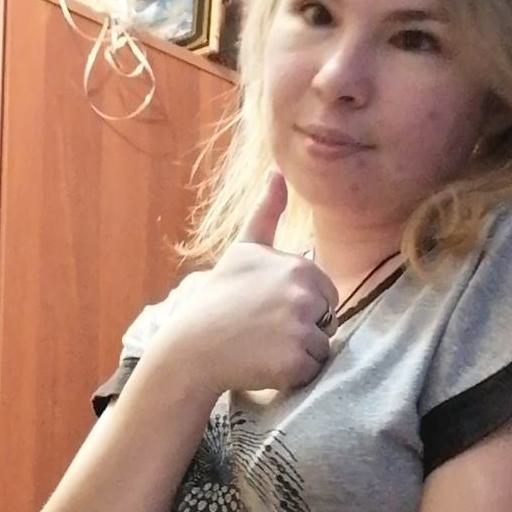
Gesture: like